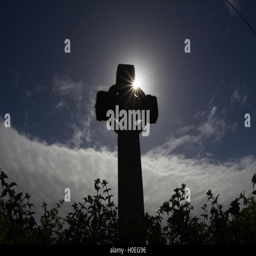
sunburst through a cross near monastery